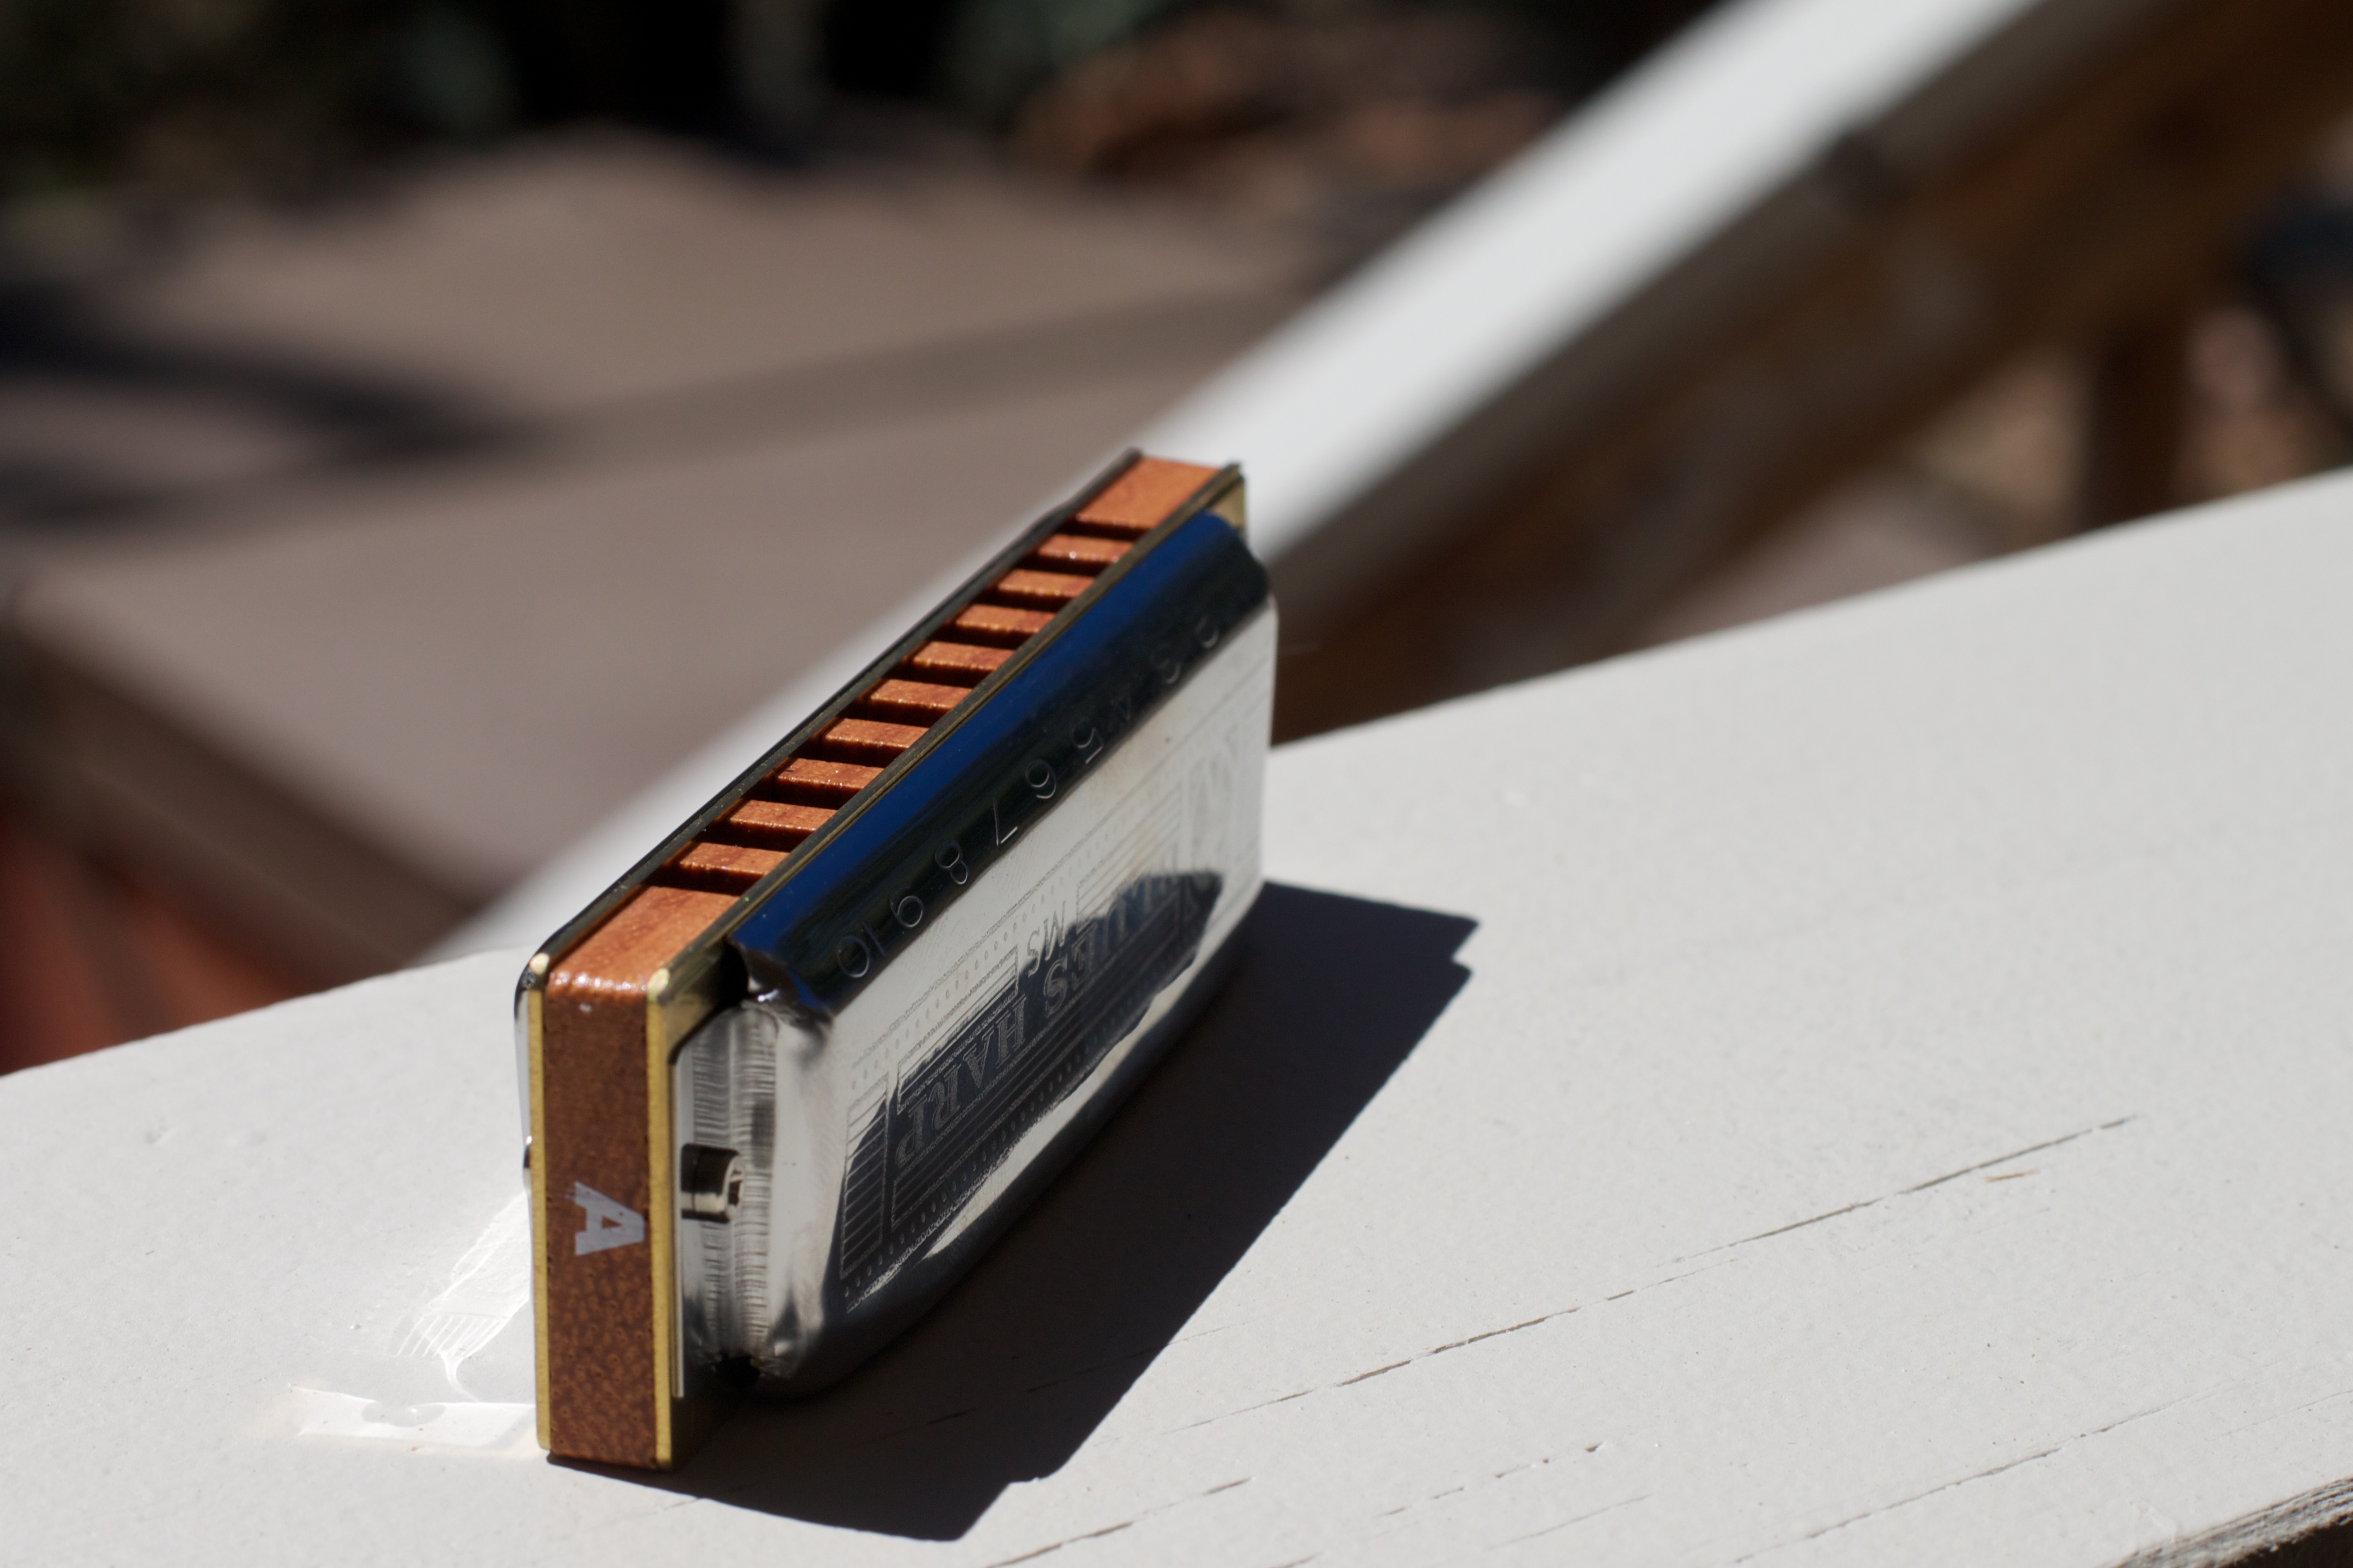
writing, pen, odyssey, 2011365, personal computer hardware